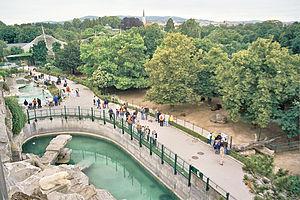
Autriche, Vienne, Zoo de Schönbrunn Čeština: Tiergarten Schönbrunn
Le Jardin zoologique de Schönbrunn est un parc zoologique autrichien situé dans la capitale, Vienne, sur les terrains du château de Schönbrunn. Il fut fondé en 1752 et est resté en activité depuis, ce qui en fait le plus ancien zoo du monde encore en activité. Depuis 1992 il est geré par une société privée, la Schönbrunner Tiergarten - GesmbH. Il est dirigié par la zoologiste Dagmar Schratter, depuis 2007.